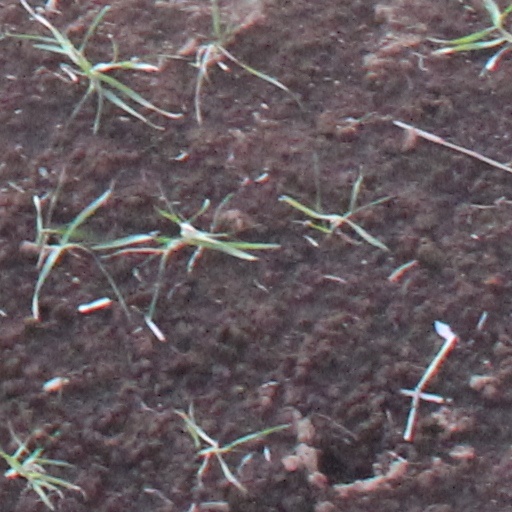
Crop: wheat